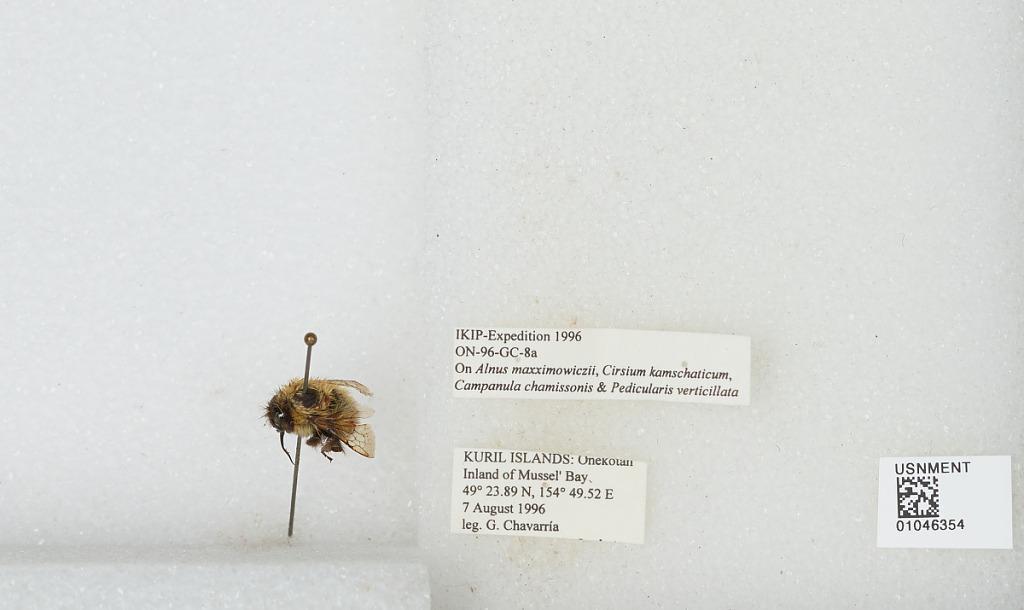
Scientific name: Bombus sp.
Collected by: G. Chavarria
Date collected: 1996-8-7
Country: Russia
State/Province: Sakhalin
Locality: Onekotan Island, inland of Mussel' Bay, Kuril Islands
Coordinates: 49.3981, 154.825